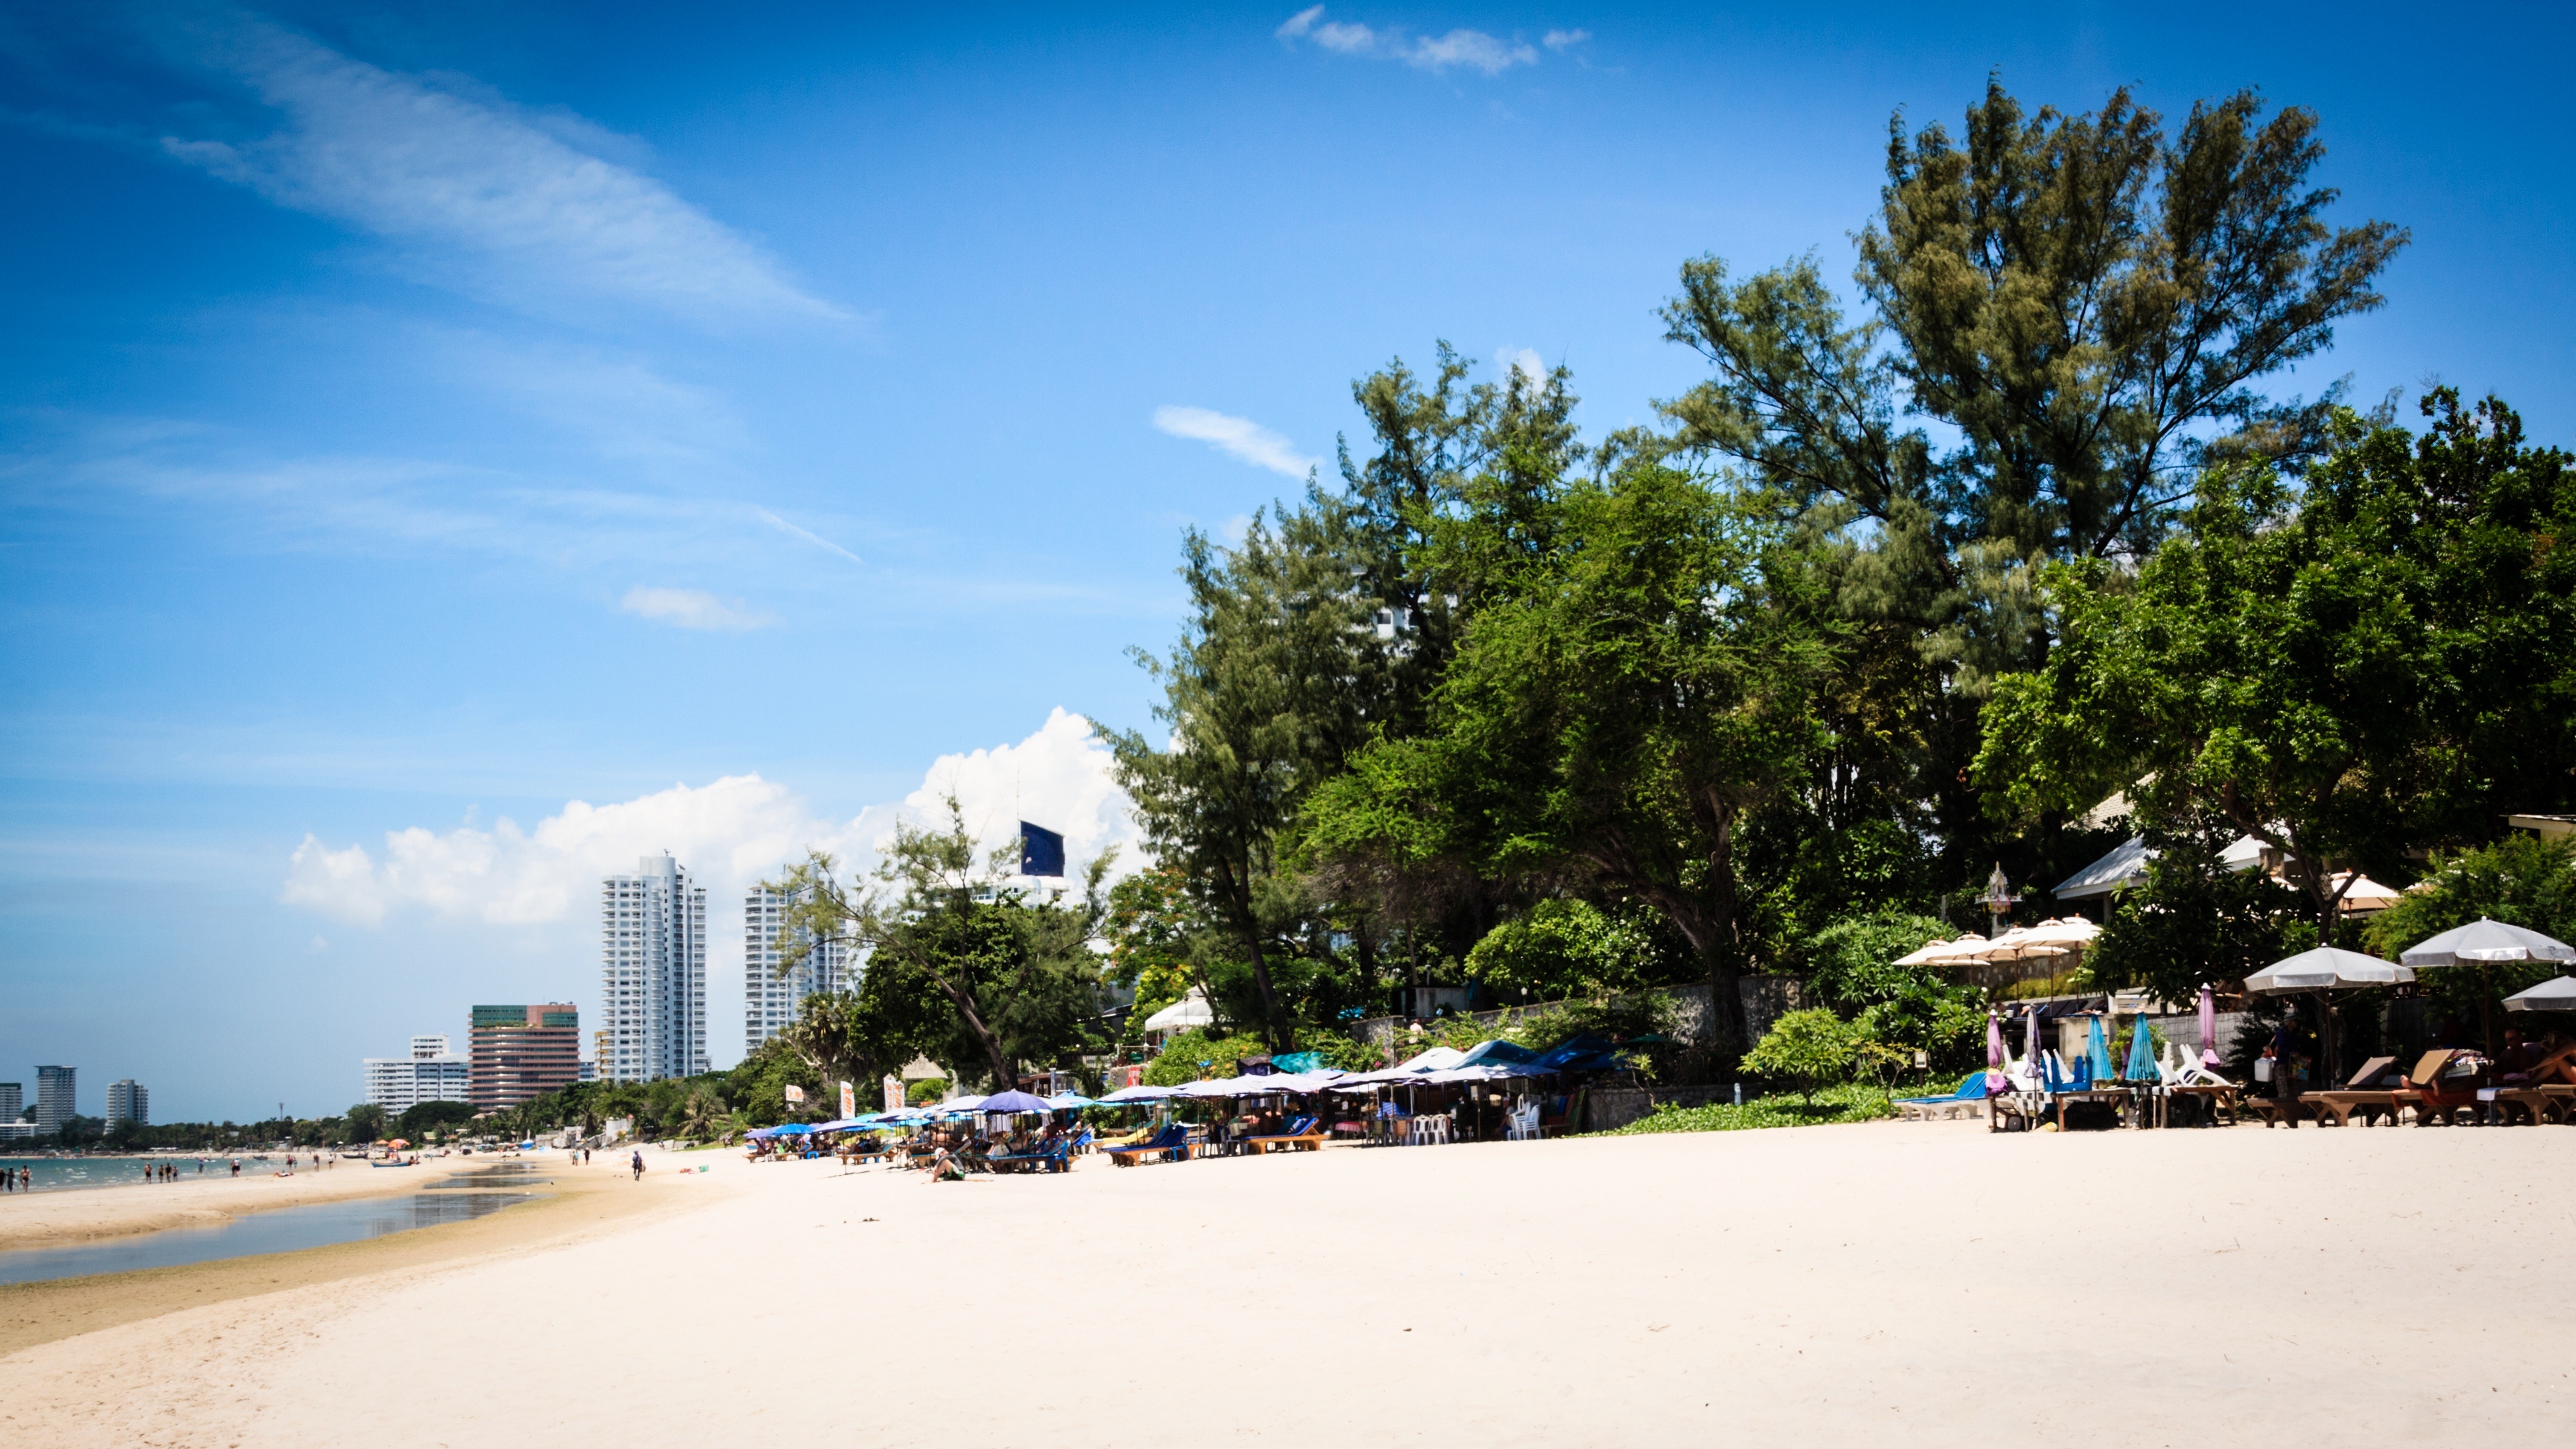
beach, sea, coast, tree, boardwalk, skyscraper, walkway, vacation, bay, thailand, body of water, clouds, resort, beautiful, the sea, water edge, arecales